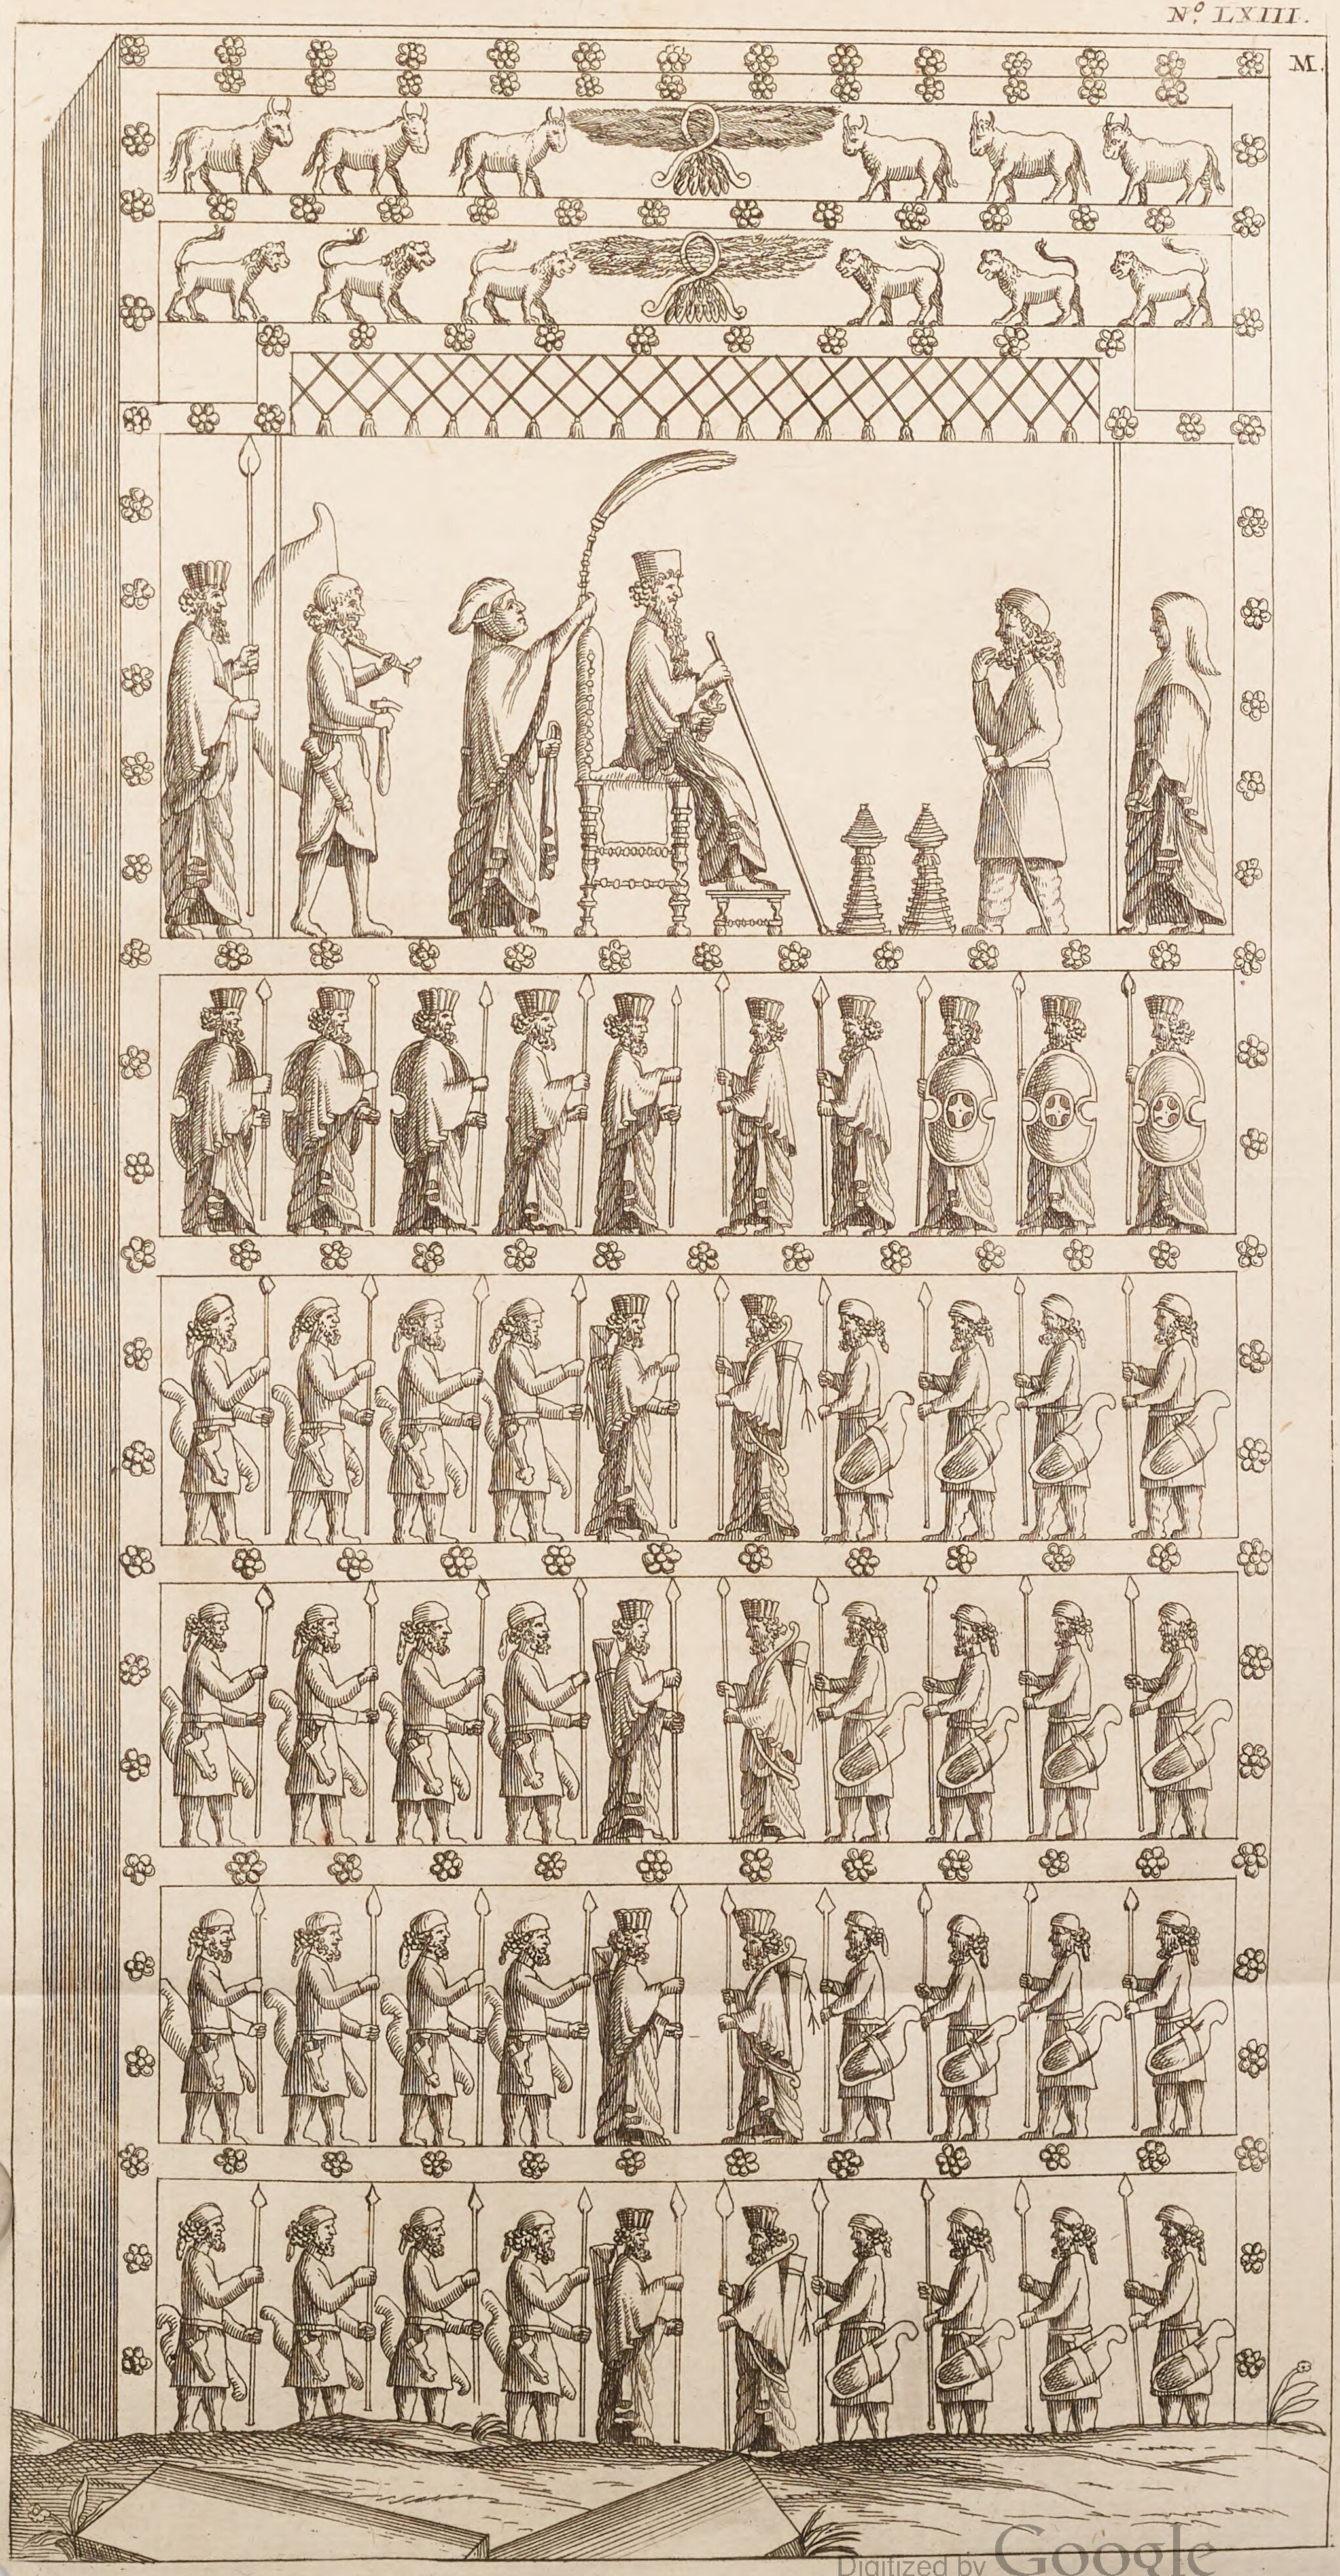
Title: Chardin LXIII Persepolis
Description: Plates from the Voyage of Chardin (1735 edition)
Date: 1735
Categories: 1735 illustrations, PD-old-100-expired, PD-scan (PD-old-auto-expired), CC-PD-Mark, Persepolis in the 18th century, Voyage du Chevalier Chardin en Perse et autres lieux de l'Orient, Illustrations of Persepolis